Courtly love

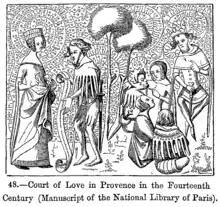

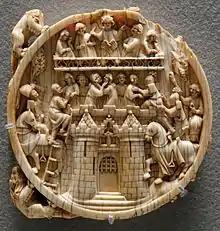
Warfare imagery: the "Siege of the Castle of Love" on an ivory mirror-back, possibly Paris, 1350–1370 (Musée du Louvre)

The practice of courtly love developed in the castle life of four regions: Aquitaine, Provence, Champagne and ducal Burgundy, from around the time of the First Crusade (1099). Eleanor of Aquitaine (1124–1204) brought ideals of courtly love from Aquitaine first to the court of France, then to England (she became queen-consort in each of these two realms in succession). Her daughter Marie, Countess of Champagne (1145–1198) brought courtly behavior to the Count of Champagne's court. Courtly love found expression in the lyric poems written by troubadours, such as William IX, Duke of Aquitaine (1071–1126), one of the first troubadour poets.